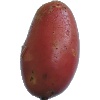
Label: Potato Red Washed 1